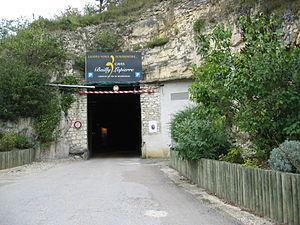
Cave de Bailly Lapierre - Yonne - Bourgogne
Près d’Auxerre, à Bailly dans l'Yonne en Bourgogne-Franche-Comté, à proximité du Canal du Nivernais cette ancienne carrière de 4 ha est située au cœur de la pierre dite "de Tonnerre", à plus de 50 m sous terre. Depuis 1972, Les Caves Bailly Lapierre y produisent des Crémants de Bourgogne de renommée internationale.
Le saint-bris, est un vin blanc d'appellation d'origine contrôlée du vignoble de Bourgogne.
Saint-Bris-le-Vineux est une commune française située dans le département de l'Yonne en région Bourgogne-Franche-Comté.